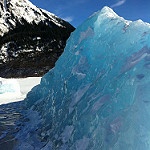
Label: glacier